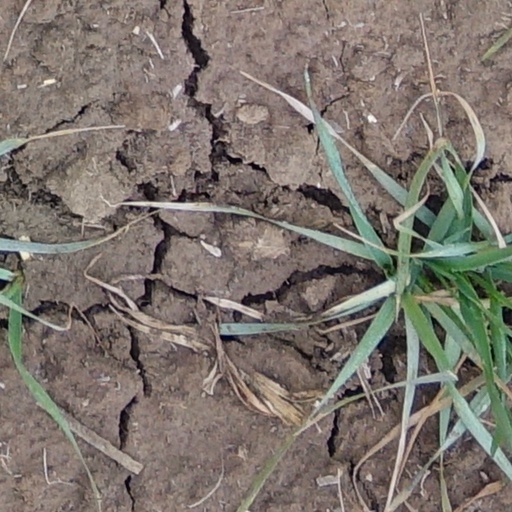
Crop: wheat